Jennifer Syme

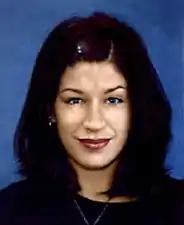

Jennifer Maria Syme (December 7, 1972 – April 2, 2001) was an American actress, personal assistant, and record company executive.